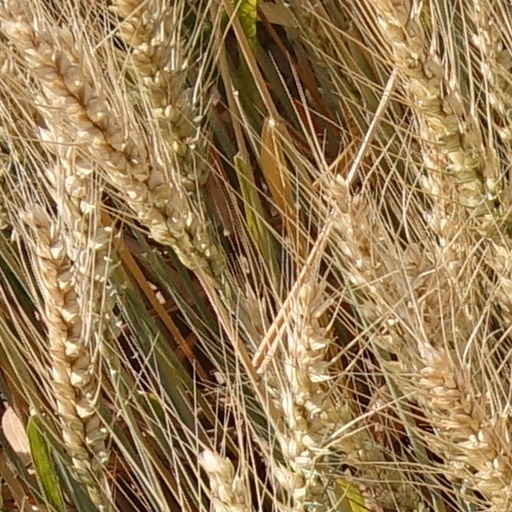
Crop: wheat